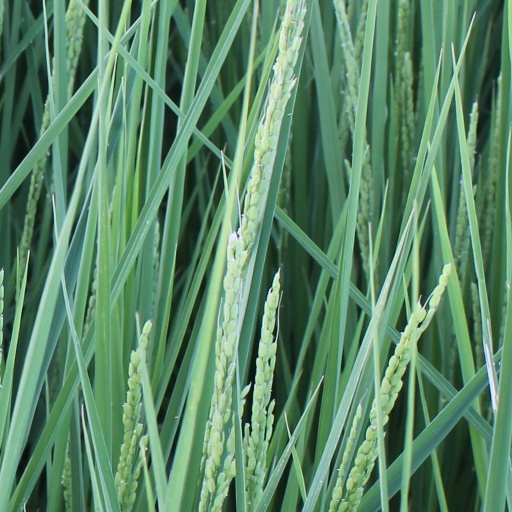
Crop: rice